Dionysis Simopoulos

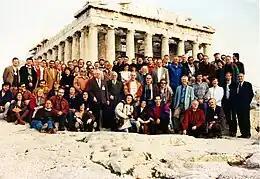
Representatives from 30 European Countries at the Constitutional Assembly of the European Association for Astronomy Education in Athens on 25 November 1995.

He served as the President of the European Association for Astronomy Education (1994–2002), as a member of the Executive Council of the International Planetarium Society (1978–2008) and as the Secretary General of the European-Mediterranean Planetarium Association (1976–2008). He was a Fellow of the Royal Astronomical Society (since 1978) and the International Planetarium Society (since 1980) and held memberships in many other international scientific organizations. In 1996, he received the highest honor (IPS Service Award) of the International Planetarium Society for his contribution to the international astronomy education, and in 2006, he was honored with the Palmes Académiques of the French Republic. In 2012 the Hellenic Physics Society (EEF) honored him with a special lifetime achievement award for his contributions to the popularization of science in Greece. At the 2015 annual festive session of the Academy of Athens, the country's highest scientific and cultural institution, Simopoulos received the Academy's Science Award "for his overall contribution to the popularization and dissemination of astronomy and the exemplary operation of the Eugenides Planetarium."